International monetary system

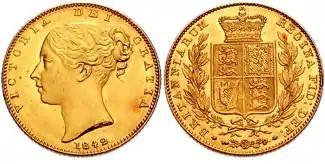
The British gold sovereign or £1 coin was the preeminent circulating gold coin during the classical gold standard period. of 1816 to 1914

From the 1816 to the outbreak of World War I in 1914, the world benefited from a well-integrated financial order, sometimes known as the "first age of globalisation". There were monetary unions which enabled member countries to accept each other's currencies as legal tender. Such unions included the Latin Monetary Union (Belgium, Italy, Switzerland, France) and the Scandinavian monetary union (Denmark, Norway and Sweden). In the absence of shared membership of a union, transactions were facilitated by widespread participation in the gold standard, by both independent nations and their colonies. Great Britain was at the time the world's pre-eminent financial, imperial, and industrial power, ruling more of the world and exporting more capital as a percentage of her national income than any other creditor nation has since.